Picentes

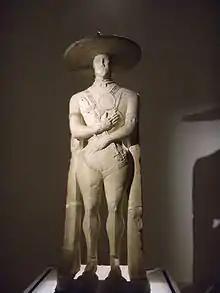
Statue of the Capestrano Warrior at Chieti Museum.

The phase is divided by archaeologists into "Picenum IV A" and "Picenum IV B", which are considered here together.